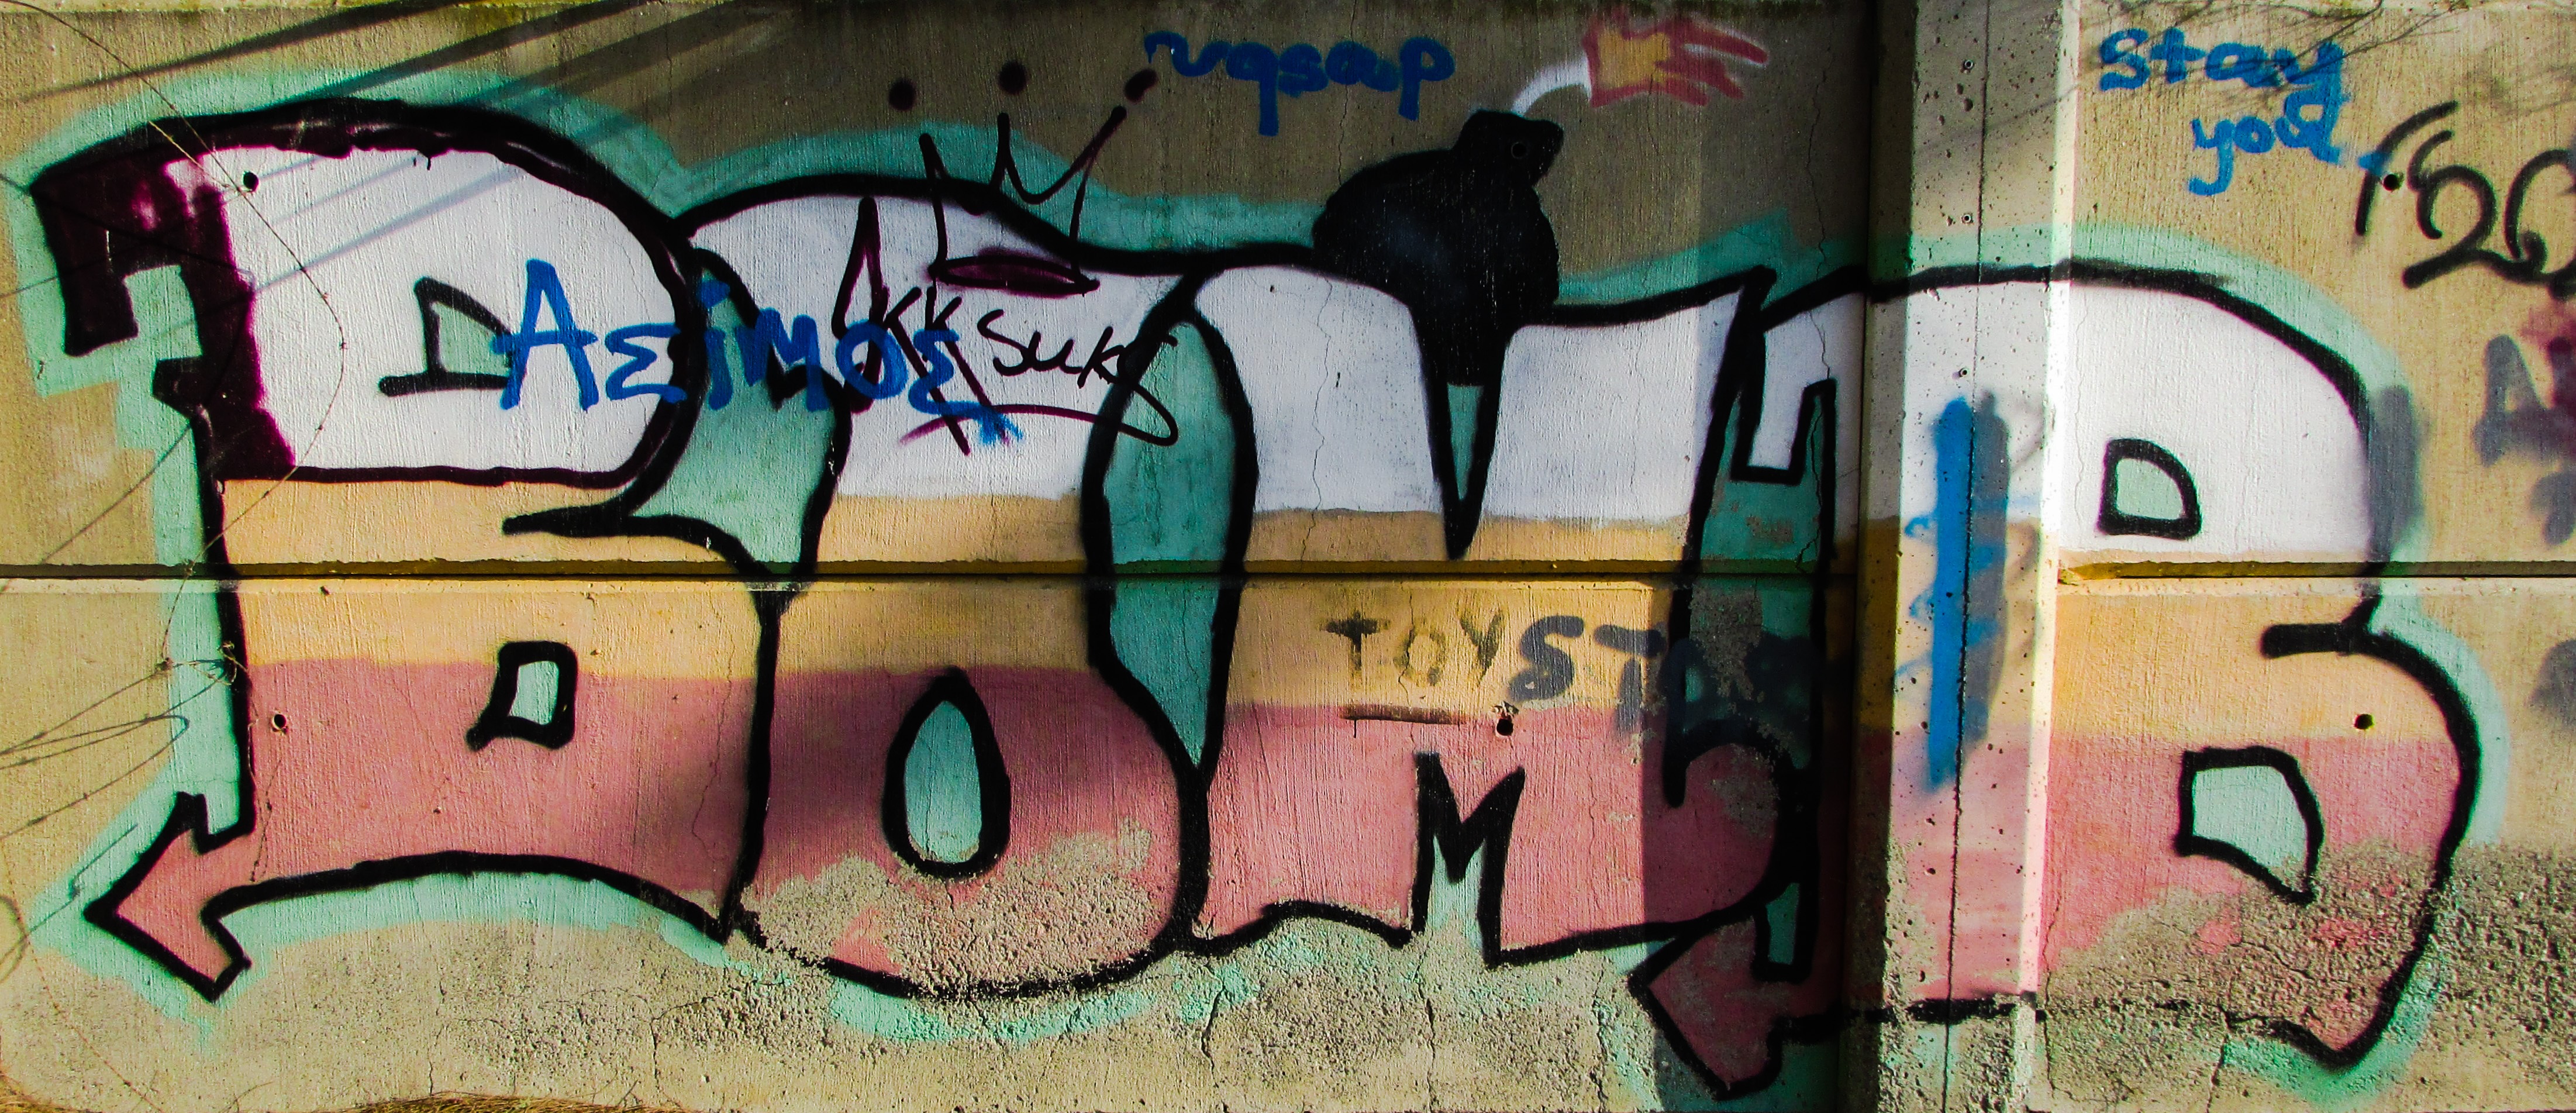
street, urban, wall, spray, color, colorful, graffiti, painting, art, bomb, urban area